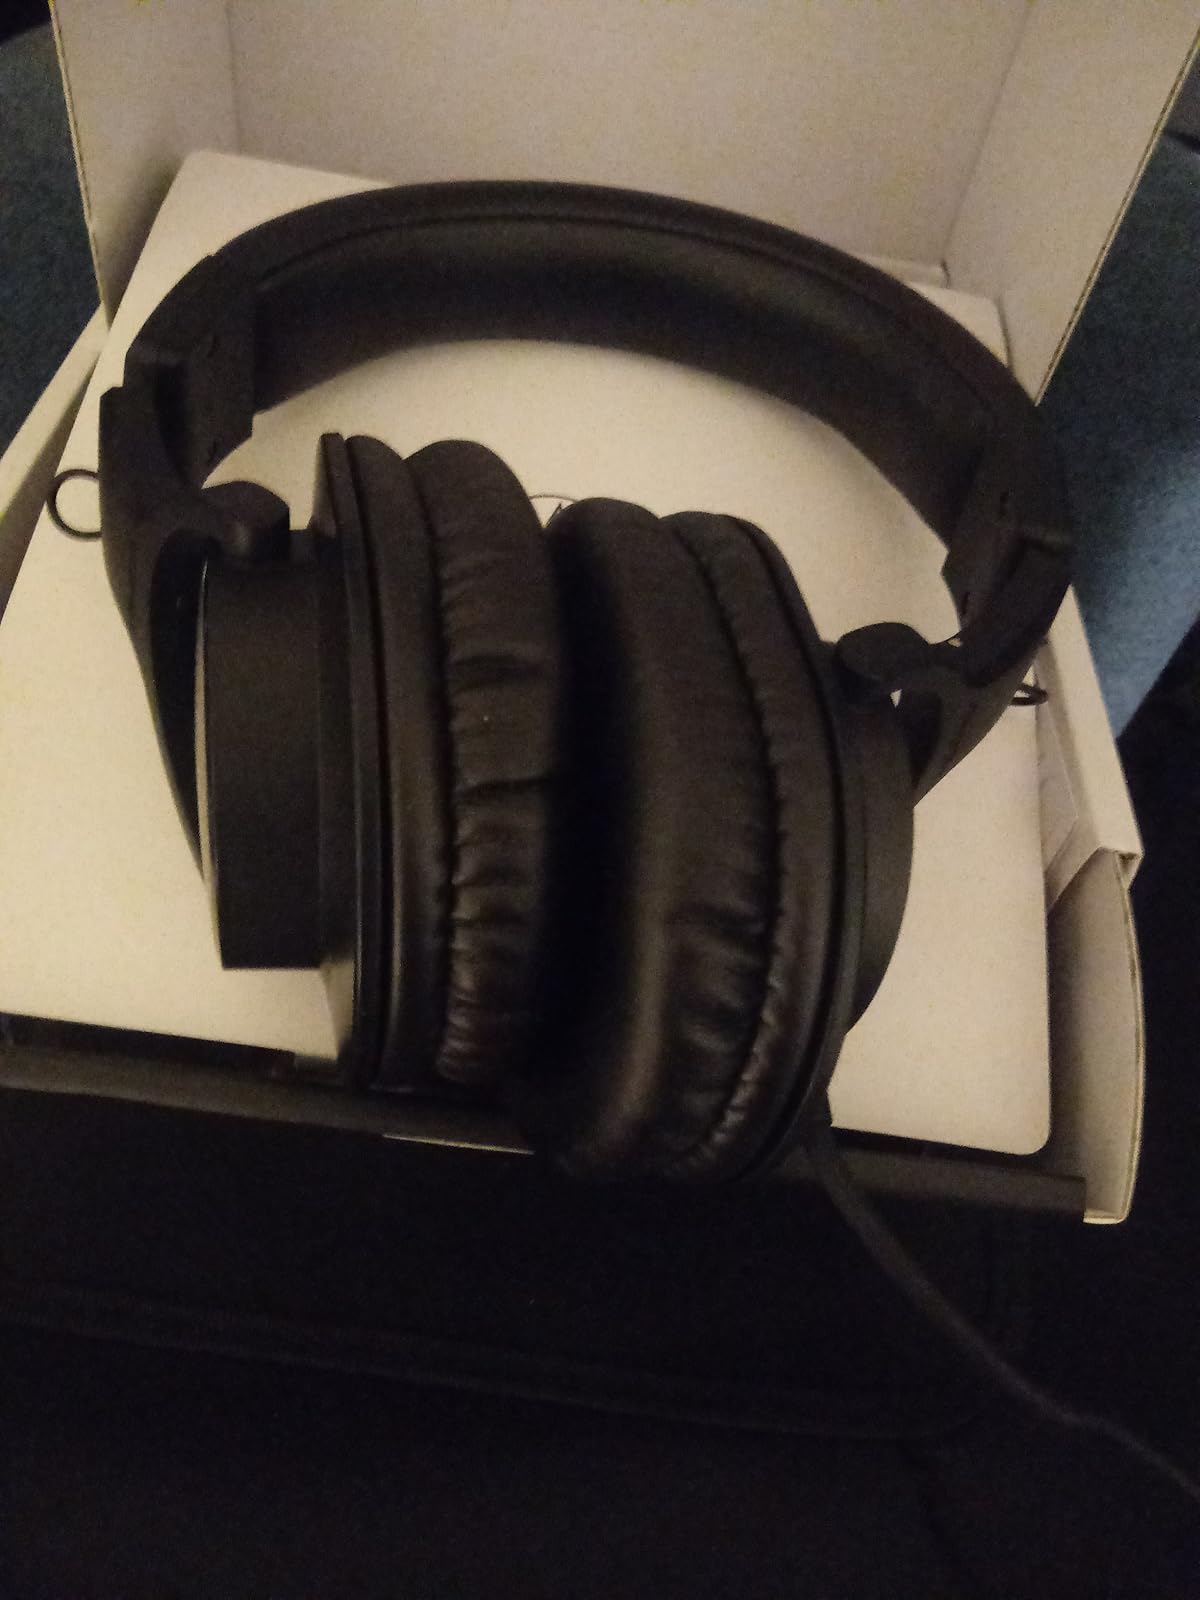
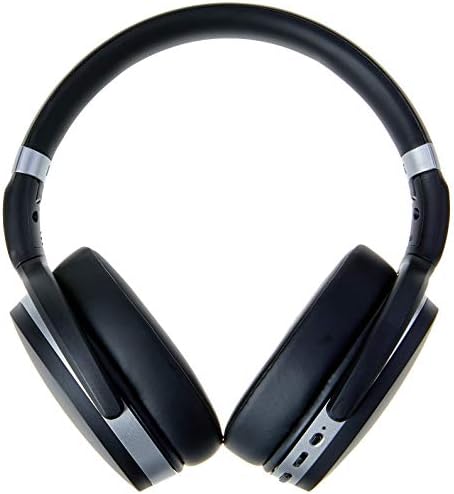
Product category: headphones
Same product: no